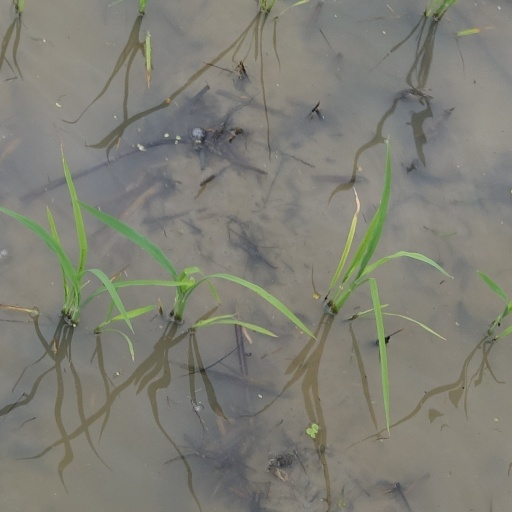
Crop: rice